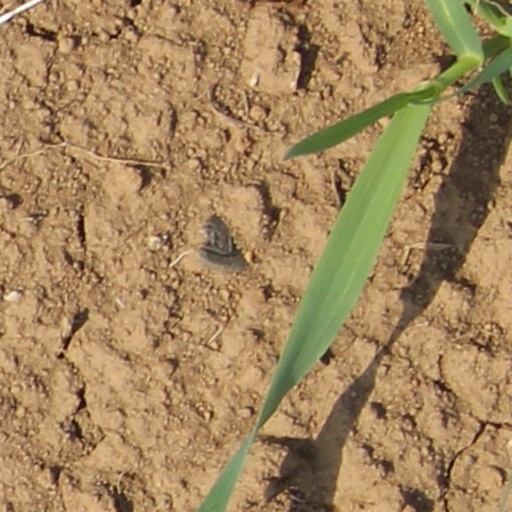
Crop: wheat